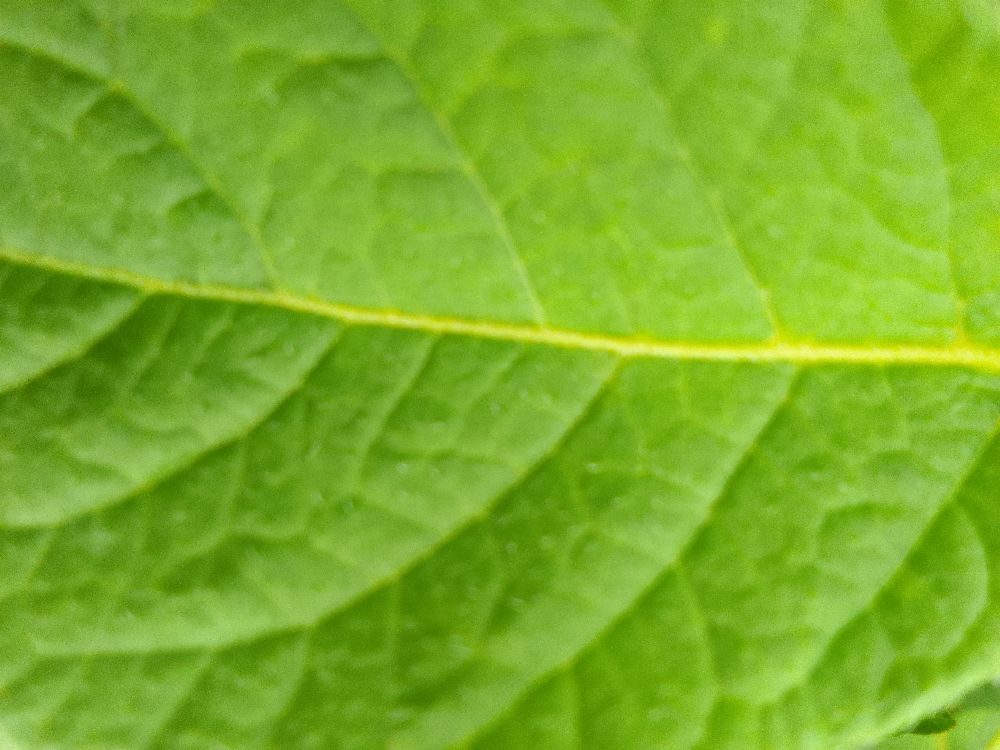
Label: Healthy